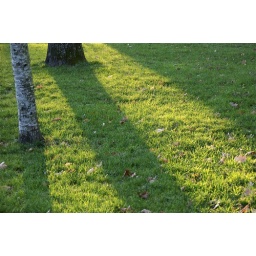
Today I started by getting out of the house about 4:30 and walking through the neighborhood. Pegram TN(c) paul@schatzkins.comDSC_0009.NEF